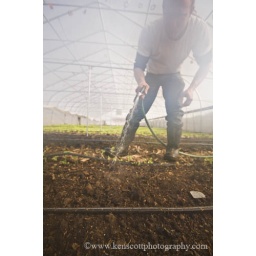
in the hoop house ... hydrating the babies